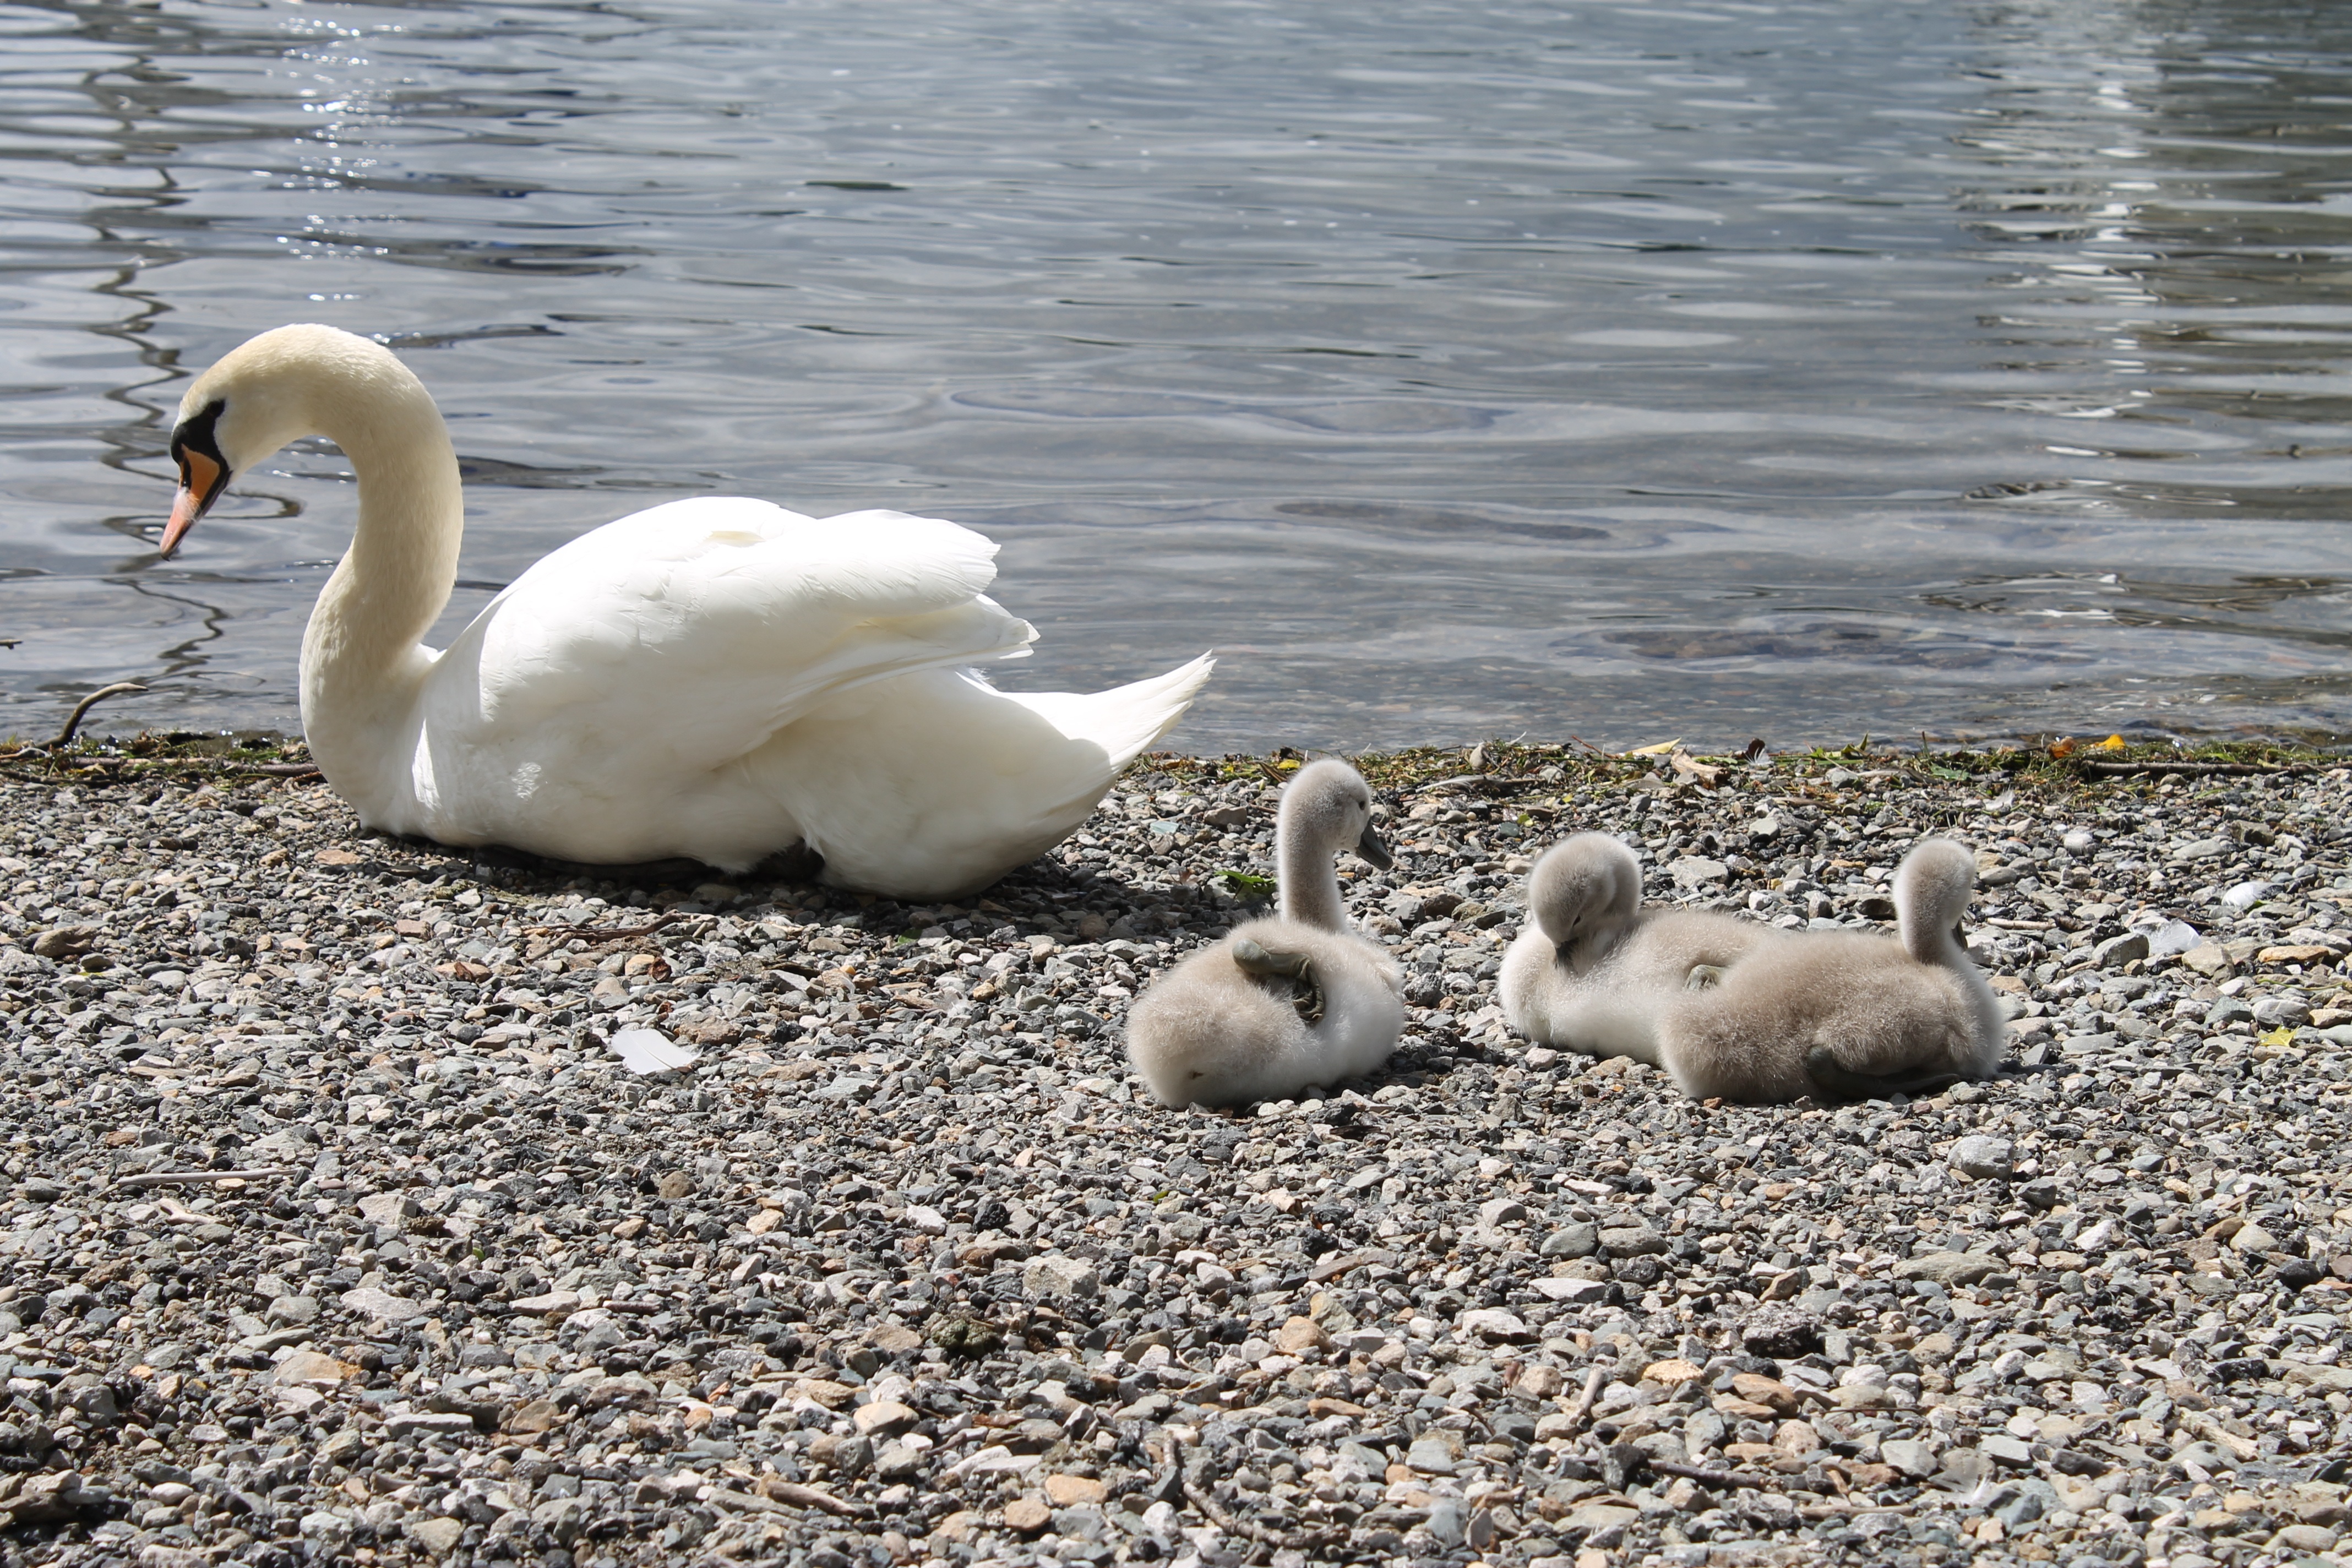
water, bird, wildlife, fauna, swan, duck, feathers, swans, vertebrate, waterfowl, chicks, cygnets, water bird, ducks geese and swans